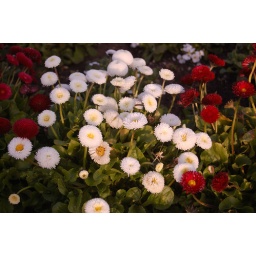
flowers in white and red